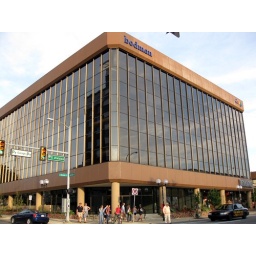
The McKinley Towne Centre is an office building and associated retail space in Ann Arbor, Michigan